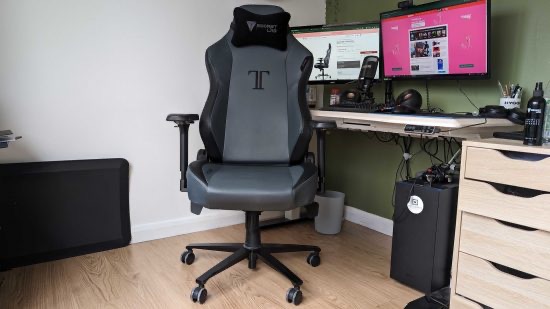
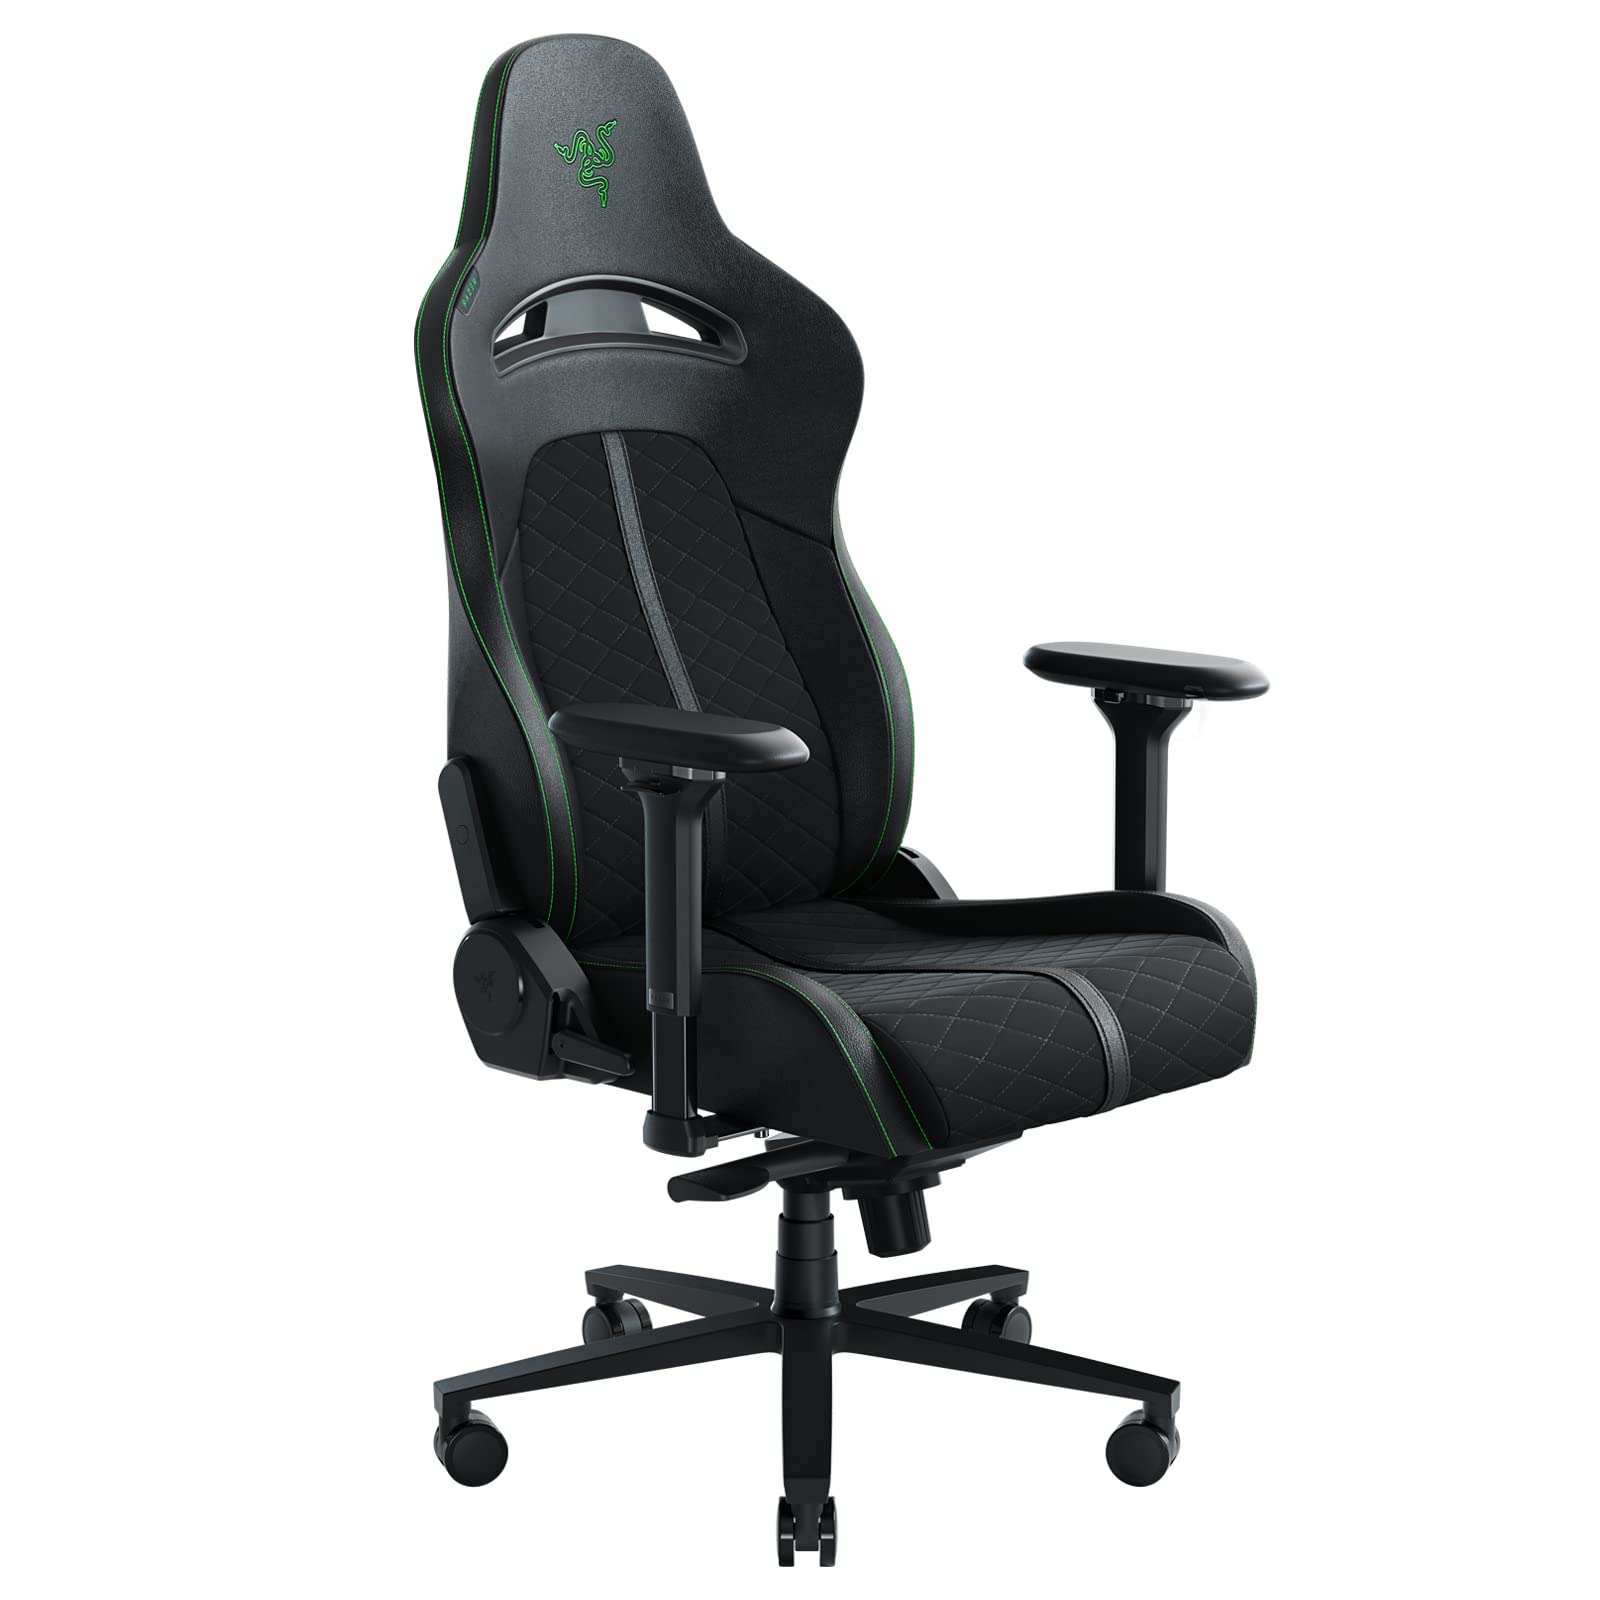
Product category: items_chair
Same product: no